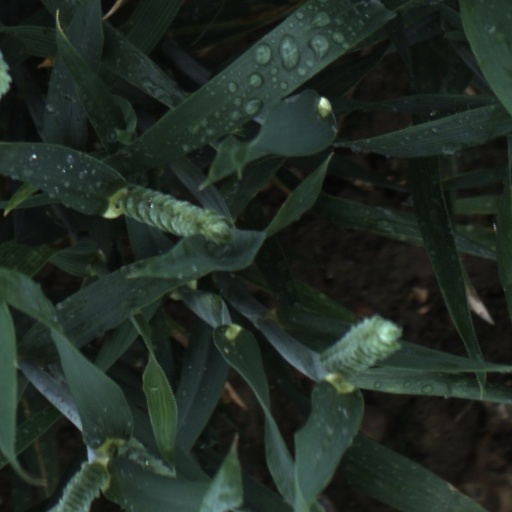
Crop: wheat